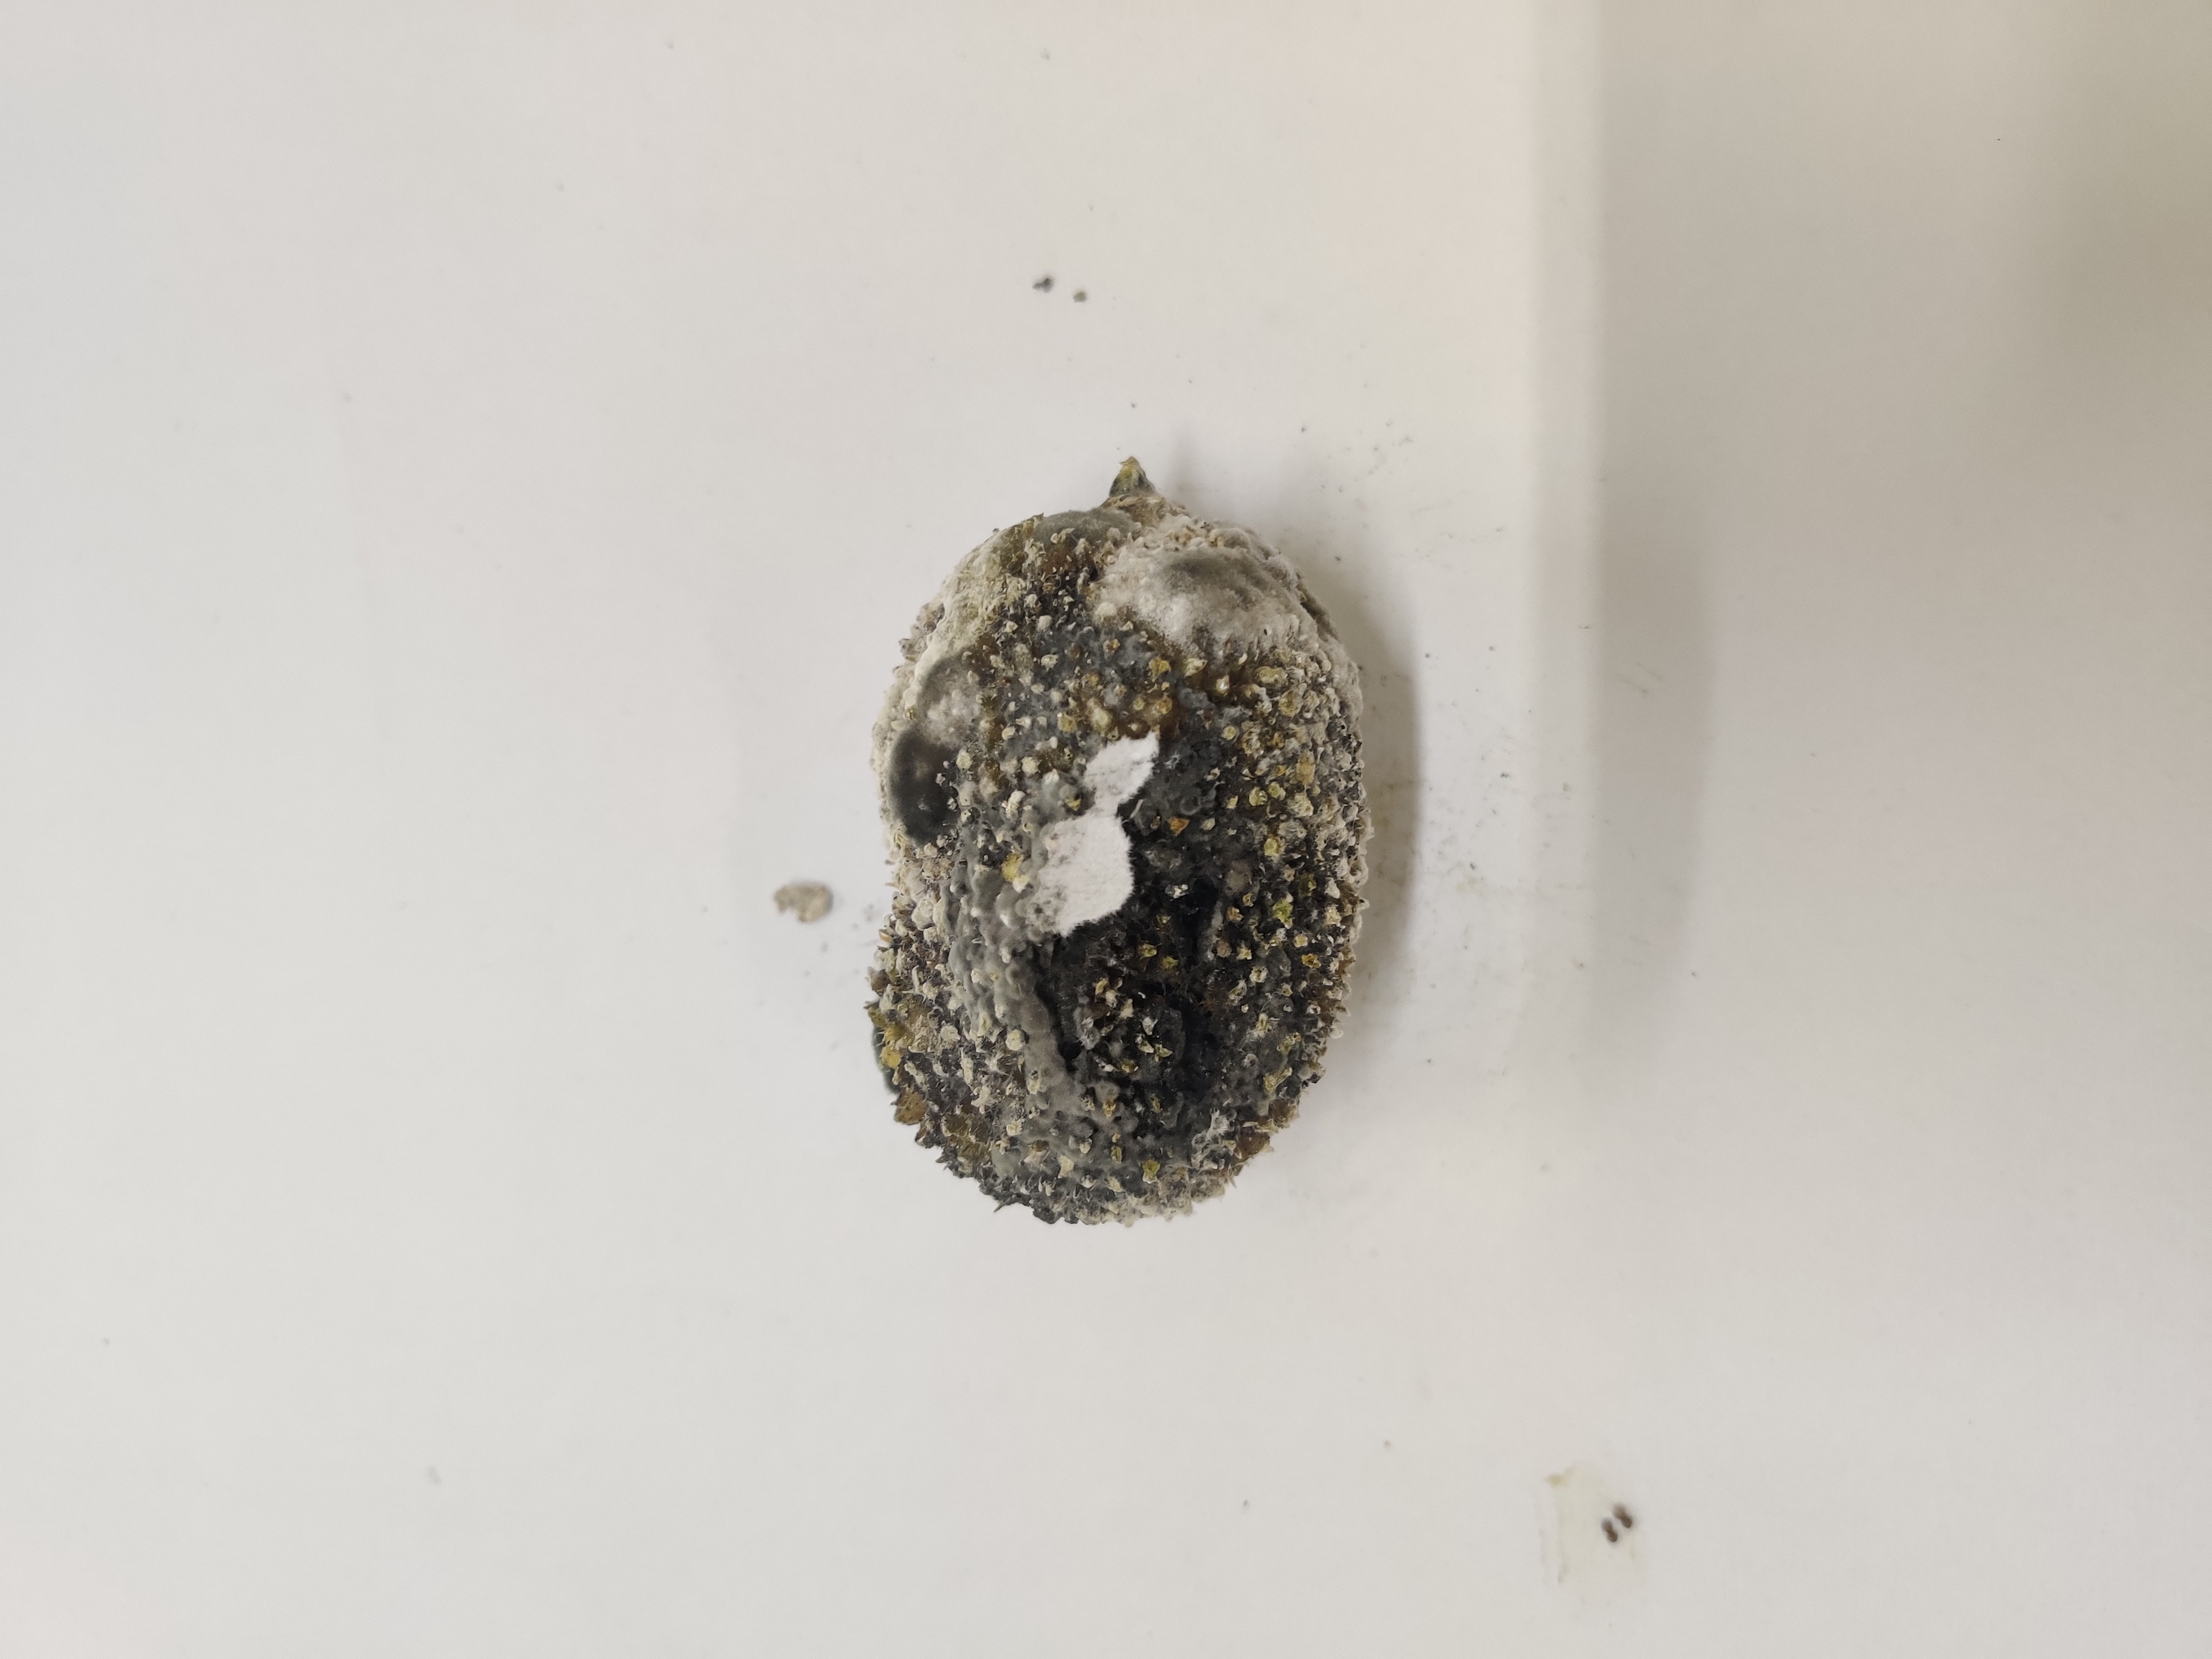
Crop: Spiny Gourd
Condition: Damaged